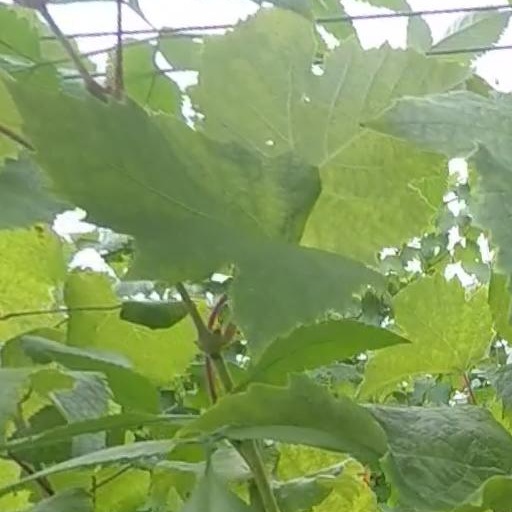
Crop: grape